The Wizarding World of Harry Potter (Universal Orlando Resort)

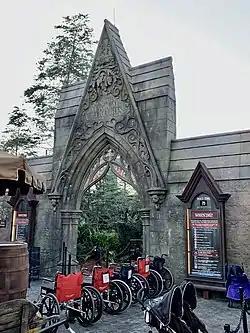

Dragon Challenge was an inverted roller coaster featuring two distinct tracks that overlapped and intertwined with each other. The coaster predated the Wizarding World of Harry Potter, having operated under the name Dueling Dragons since the park's 1999 opening. The tracks remained the same, but were renamed in homage to the first task of the Triwizard Tournament where Harry and the other contestants are each to duel with a dragon, depicted in chapter 20 of "Harry Potter and the Goblet of Fire". The two sides of the coaster were renamed "Hungarian Horntail" and "Chinese Fireball", after two of the dragon breeds which appear in the book. It was the only chasing inverted roller coaster in the world. The queue for this ride featured many Harry Potter relics, including the Goblet of Fire and the Triwizard Cup. In addition, the hike to the ride featured Ron Weasley's flying Ford Anglia from in the second film, as well as Hagrid's hut. Dragon Challenge closed on September 4, 2017 to make way for Hagrid's Magical Creatures Motorbike Adventure, which opened on June 13, 2019.